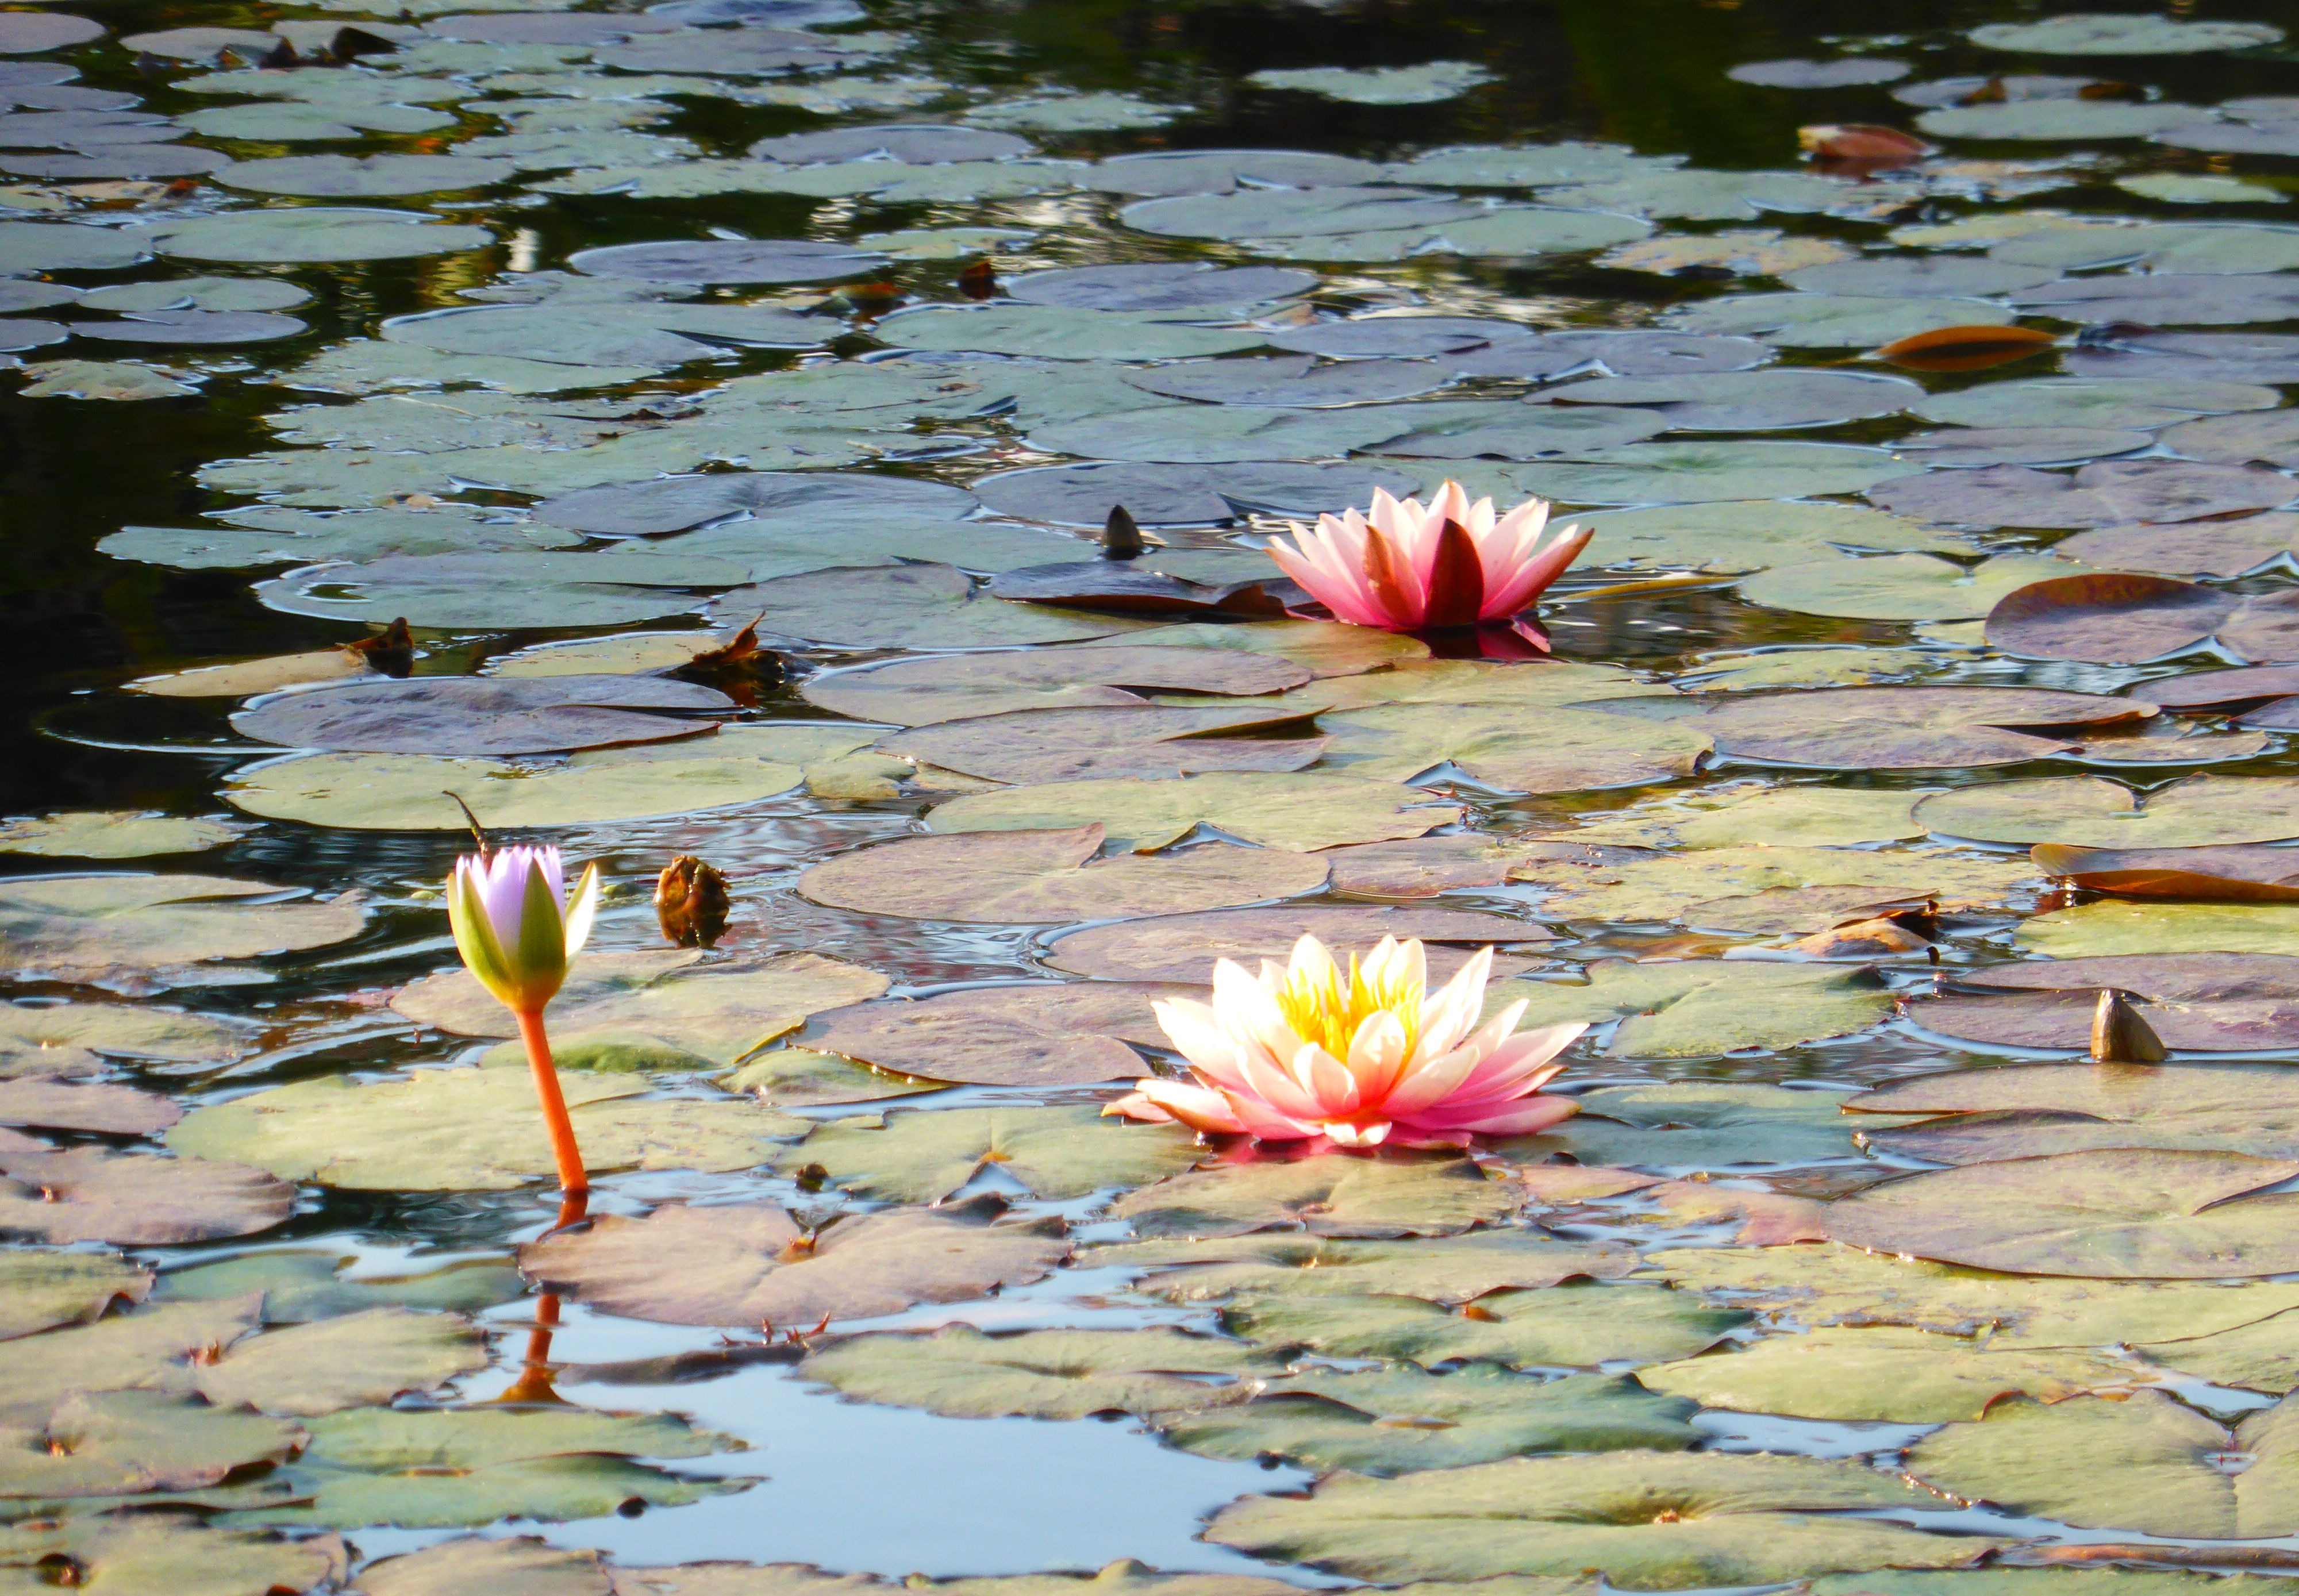
sea, water, bird, plant, leaf, flower, pond, reflection, autumn, park, flowers, duck, wetland, water lilies, water bird, fish pond